RuPaul's DragCon LA

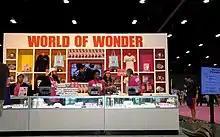
World of Wonder counter at 2019 DragCon LA

RuPaul's DragCon LA is an annual expo of drag culture held in Los Angeles billed as a "convention that celebrates 'the art of drag, queer culture and self-expression for all'", which debuted in 2015. Its sister event is RuPaul's DragCon NYC started in 2017, and is considered the "world's largest celebration of drag culture." The event is an outgrowth of the internationally successful "RuPaul's Drag Race", which generated "Drag Race Thailand", "RuPaul's Drag Race UK", "RuPaul's Drag Race All Stars," and Chile's "The Switch Drag Race". "RuPaul's Drag Race and" the DragCons come from World of Wonder Entertainment (WOW), a production company based in Los Angeles.